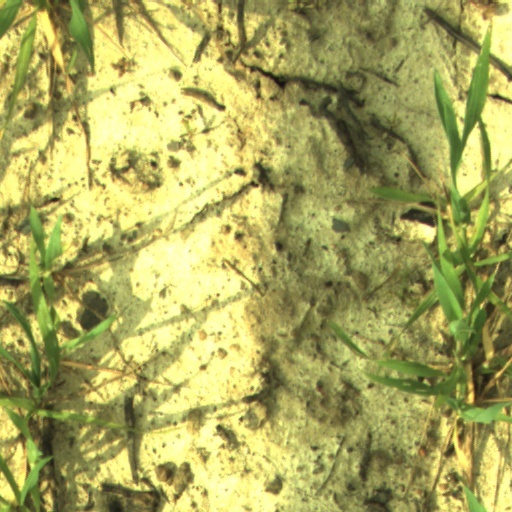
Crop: wheat